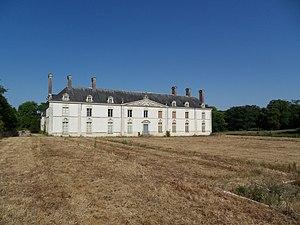
Le château de la Seilleraye est un édifice du XVIIᵉ siècle, qui se trouvesur le territoire de la commune de Carquefou en France.